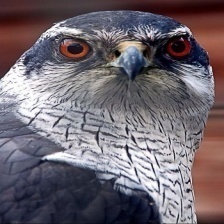
Species: NORTHERN GOSHAWK
Scientific name: ACCIPITER GENTILIS